Hoechst stain

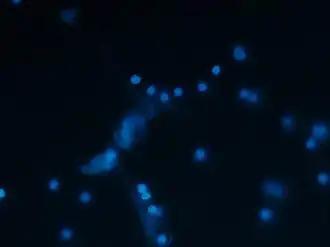
Fluorescent image of cultivated neutrophils isolated from venous blood of human with Alzheimer Disease. Sample was treated with Hoechst 33342 dye that is used to stain DNA. The picture shows the release of DNA by a neutrophil as foggy area in the center of the view field indicating the spontaneous activation of neutrophil extracellular traps formation in AD patients that is not usually observed in healthy mates.

The dyes bind to the minor groove of double-stranded DNA with a preference for sequences rich in adenine and thymine. Although the dyes can bind to all nucleic acids, AT-rich double-stranded DNA strands enhance fluorescence considerably. Hoechst dyes are cell-permeable and can bind to DNA in live or fixed cells. Thus, these stains are often called "supravital", meaning that live cells survive a treatment with these compounds. Cells that express specific ATP-binding cassette transporter proteins can also actively transport these stains out of their cytoplasm.